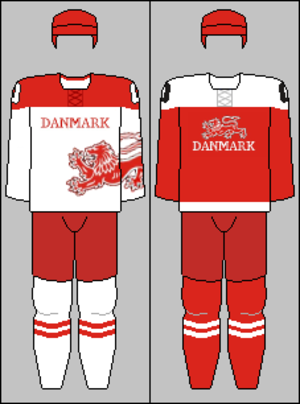
L'équipe du Danemark de hockey sur glace représente la sélection nationale du Danemark. Elle regroupe les meilleurs joueurs de hockey sur glace danois lors des compétitions internationales, et est sous la tutelle de la Danmarks Ishockey Union.